University of Catania

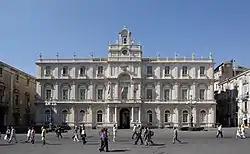
The Palazzo dell'Università, seat of the University.

The university was founded by King Alfonso I of Sicily on 19 October 1434. A charter was granted after two royal councillors (Adamo Asmundo and Battista Platamone) convinced the king to accept the founding of a "Studium Generale" in Catania, with the papal recognition arriving ten years later from Pope Eugene IV (18 April 1444). Alfonso V with this gesture wanted to compensate the city (in which there had been recently established the royal court) for moving the Sicilian capital from Catania to Palermo. The activity of the Atheneum actually started a year later, in 1445, with six professors and ten students. The first four faculties were Medicine, Philosophy, Canon and Civil Law and Theology. Lessons were initially held in a building in Piazza del Duomo, next to the Cathedral of Sant'Agata, and eventually moved to the Palazzo dell'Università in the late 1690s. This building remains the office of the rector of the university to this day. The first degree was awarded to Antonio Mantello, from Syracuse, in 1449. During the course of the 16th century, approximately 20-25 degrees were awarded each year. The university (which from the 16th century was referred to as "Siculorum Gymnasium") was named "Studium Generale" because it was the only entity that could release degrees equal to those released in the old "Studia" of Salamanca, Valladolid, Bologna and this contributed to spread envy in the other Sicilian cities that in culture and traditions didn't feel inferior to Catania. In 1934, the university celebrated its 500th anniversary with King Vittorio Emanuele III of Italy, and, in 1984 the 550th one.